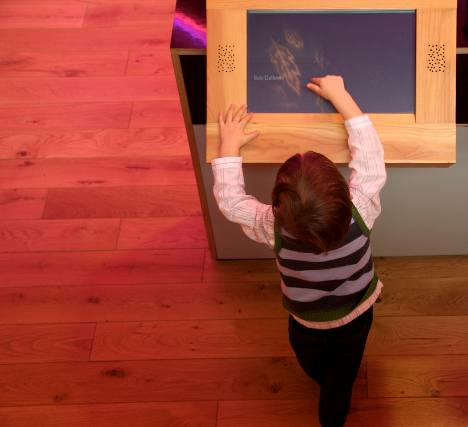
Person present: Yes